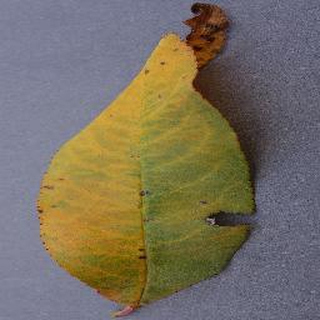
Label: peach_bacterial_spot